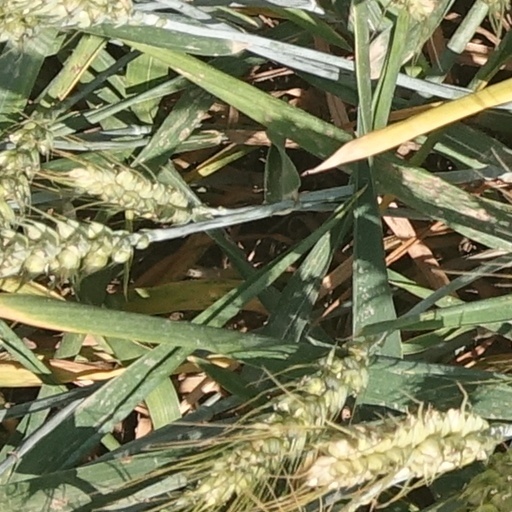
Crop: wheat